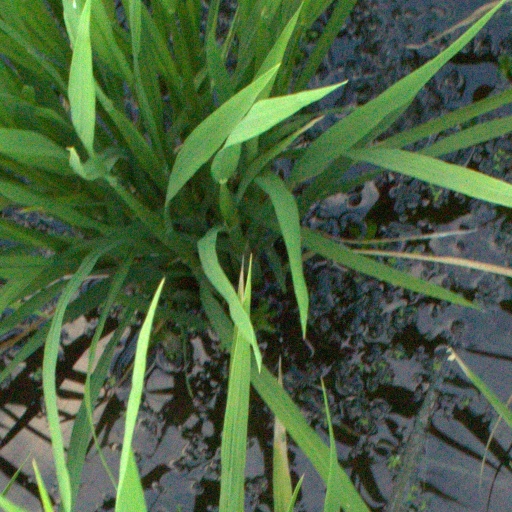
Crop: rice